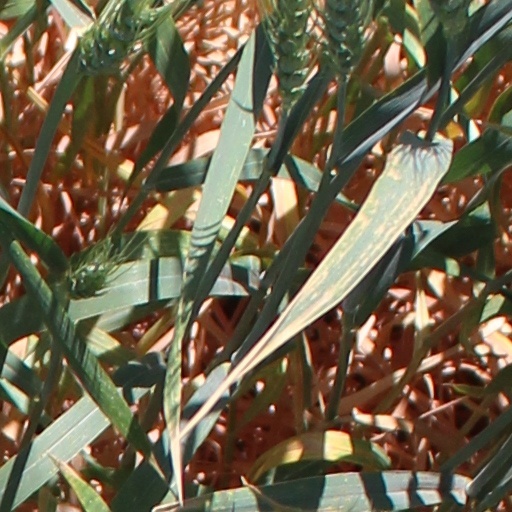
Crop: wheat